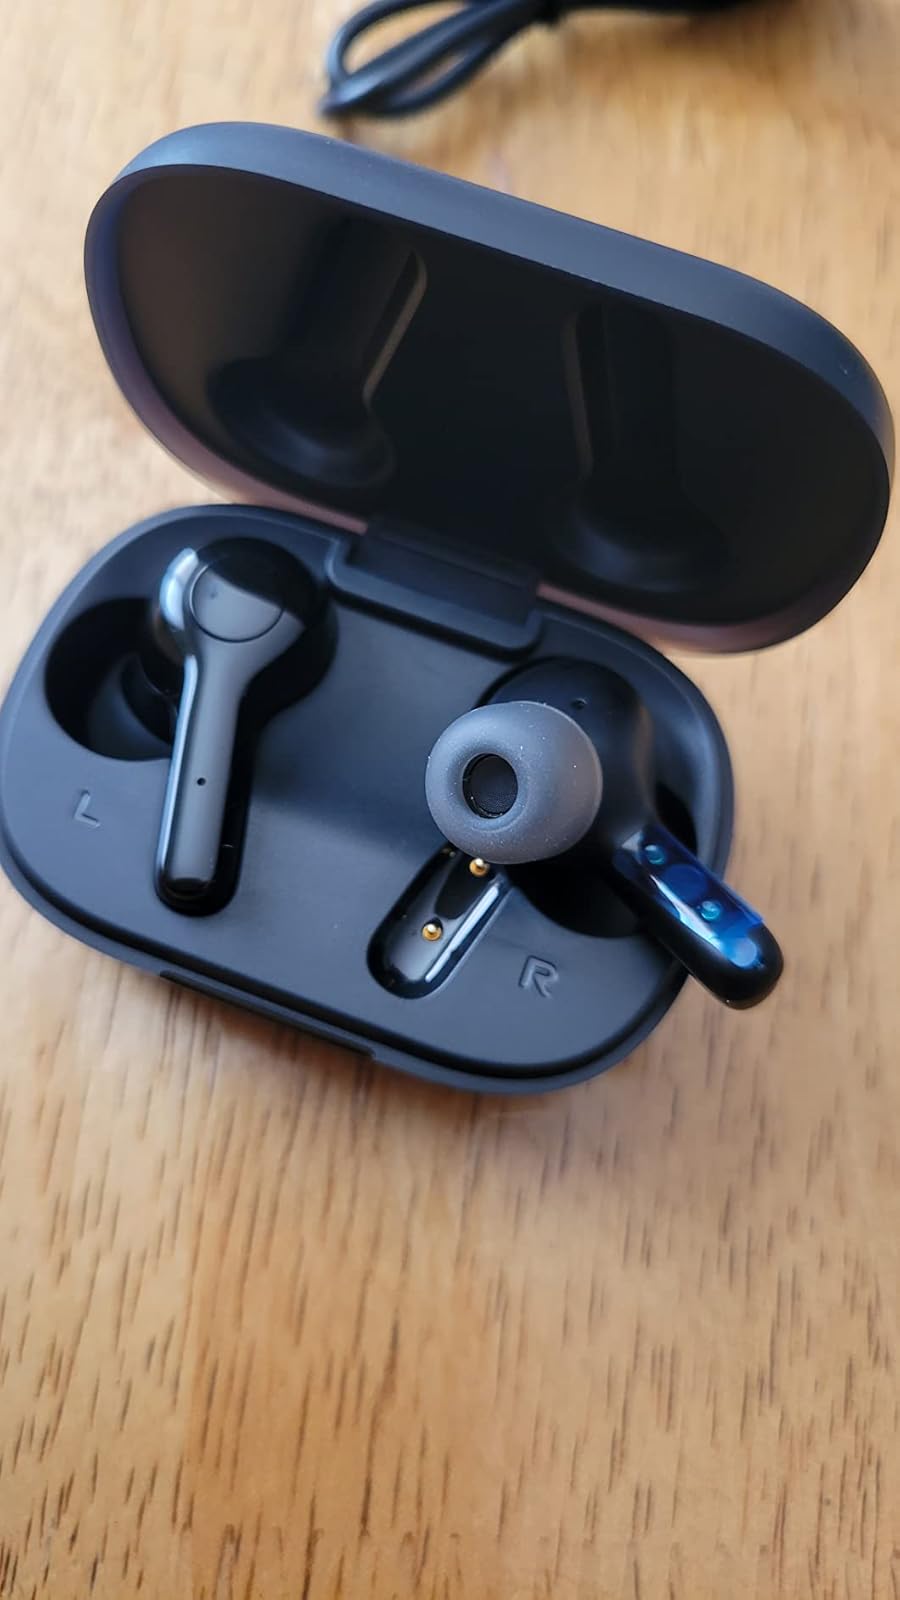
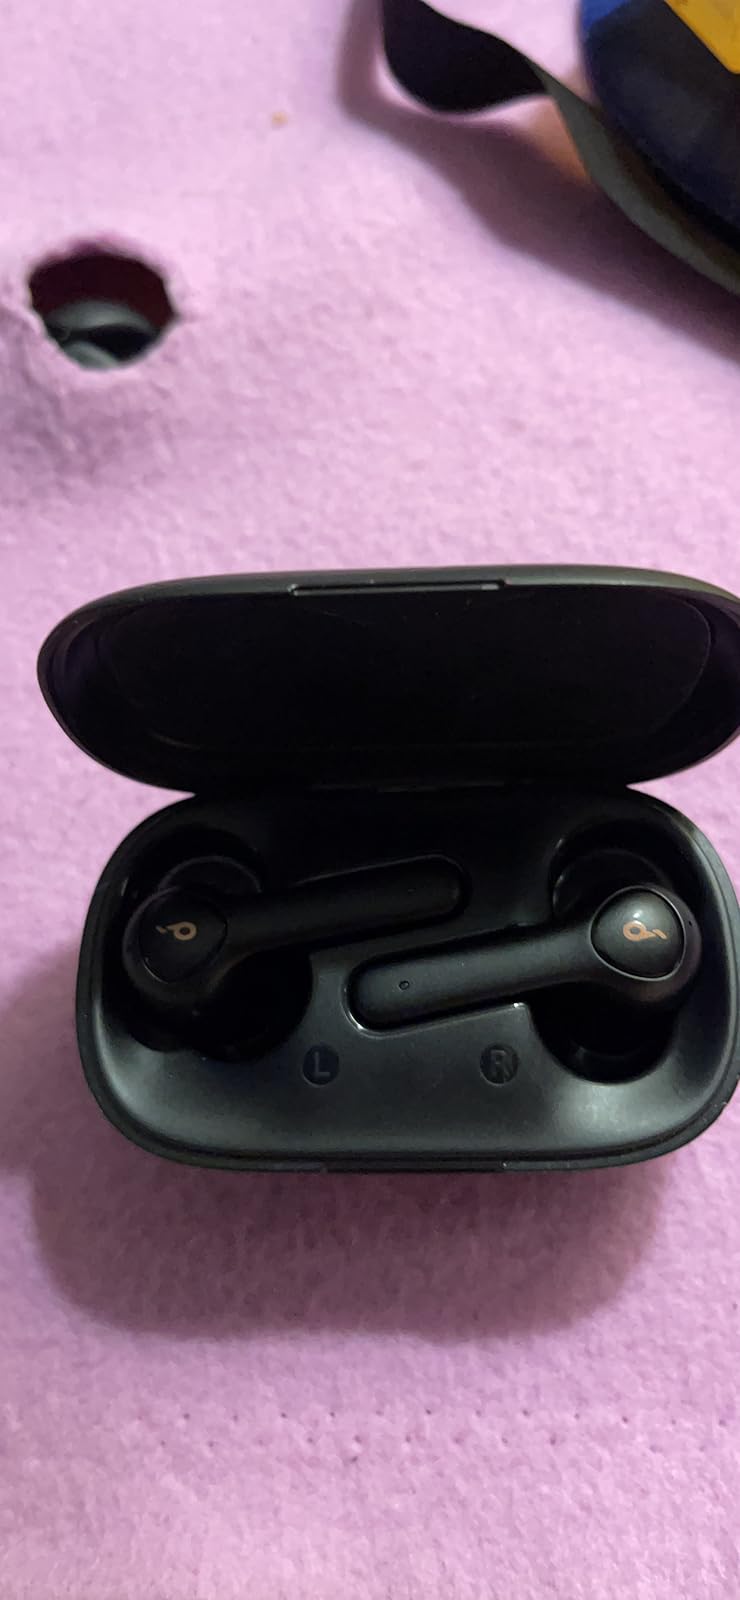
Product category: earbuds
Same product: no